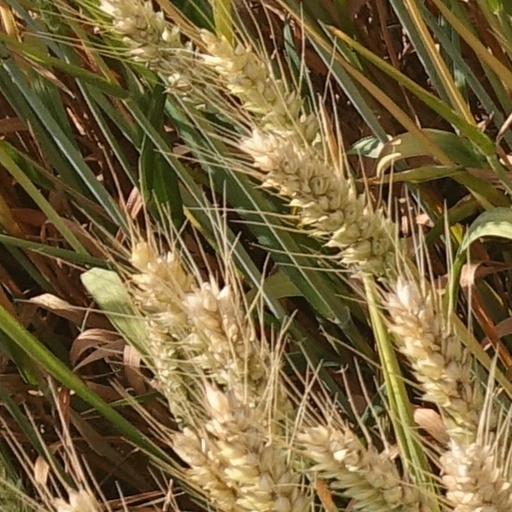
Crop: wheat